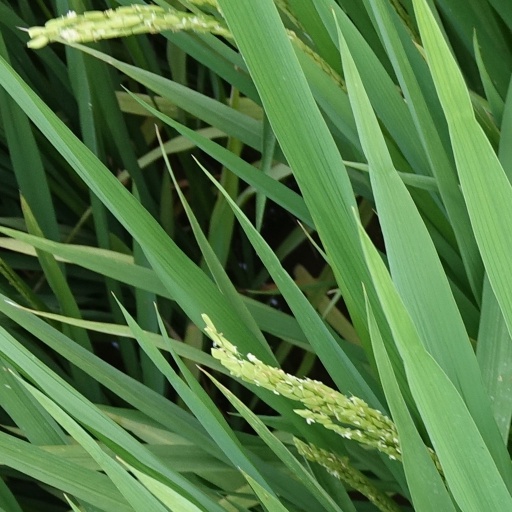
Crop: rice